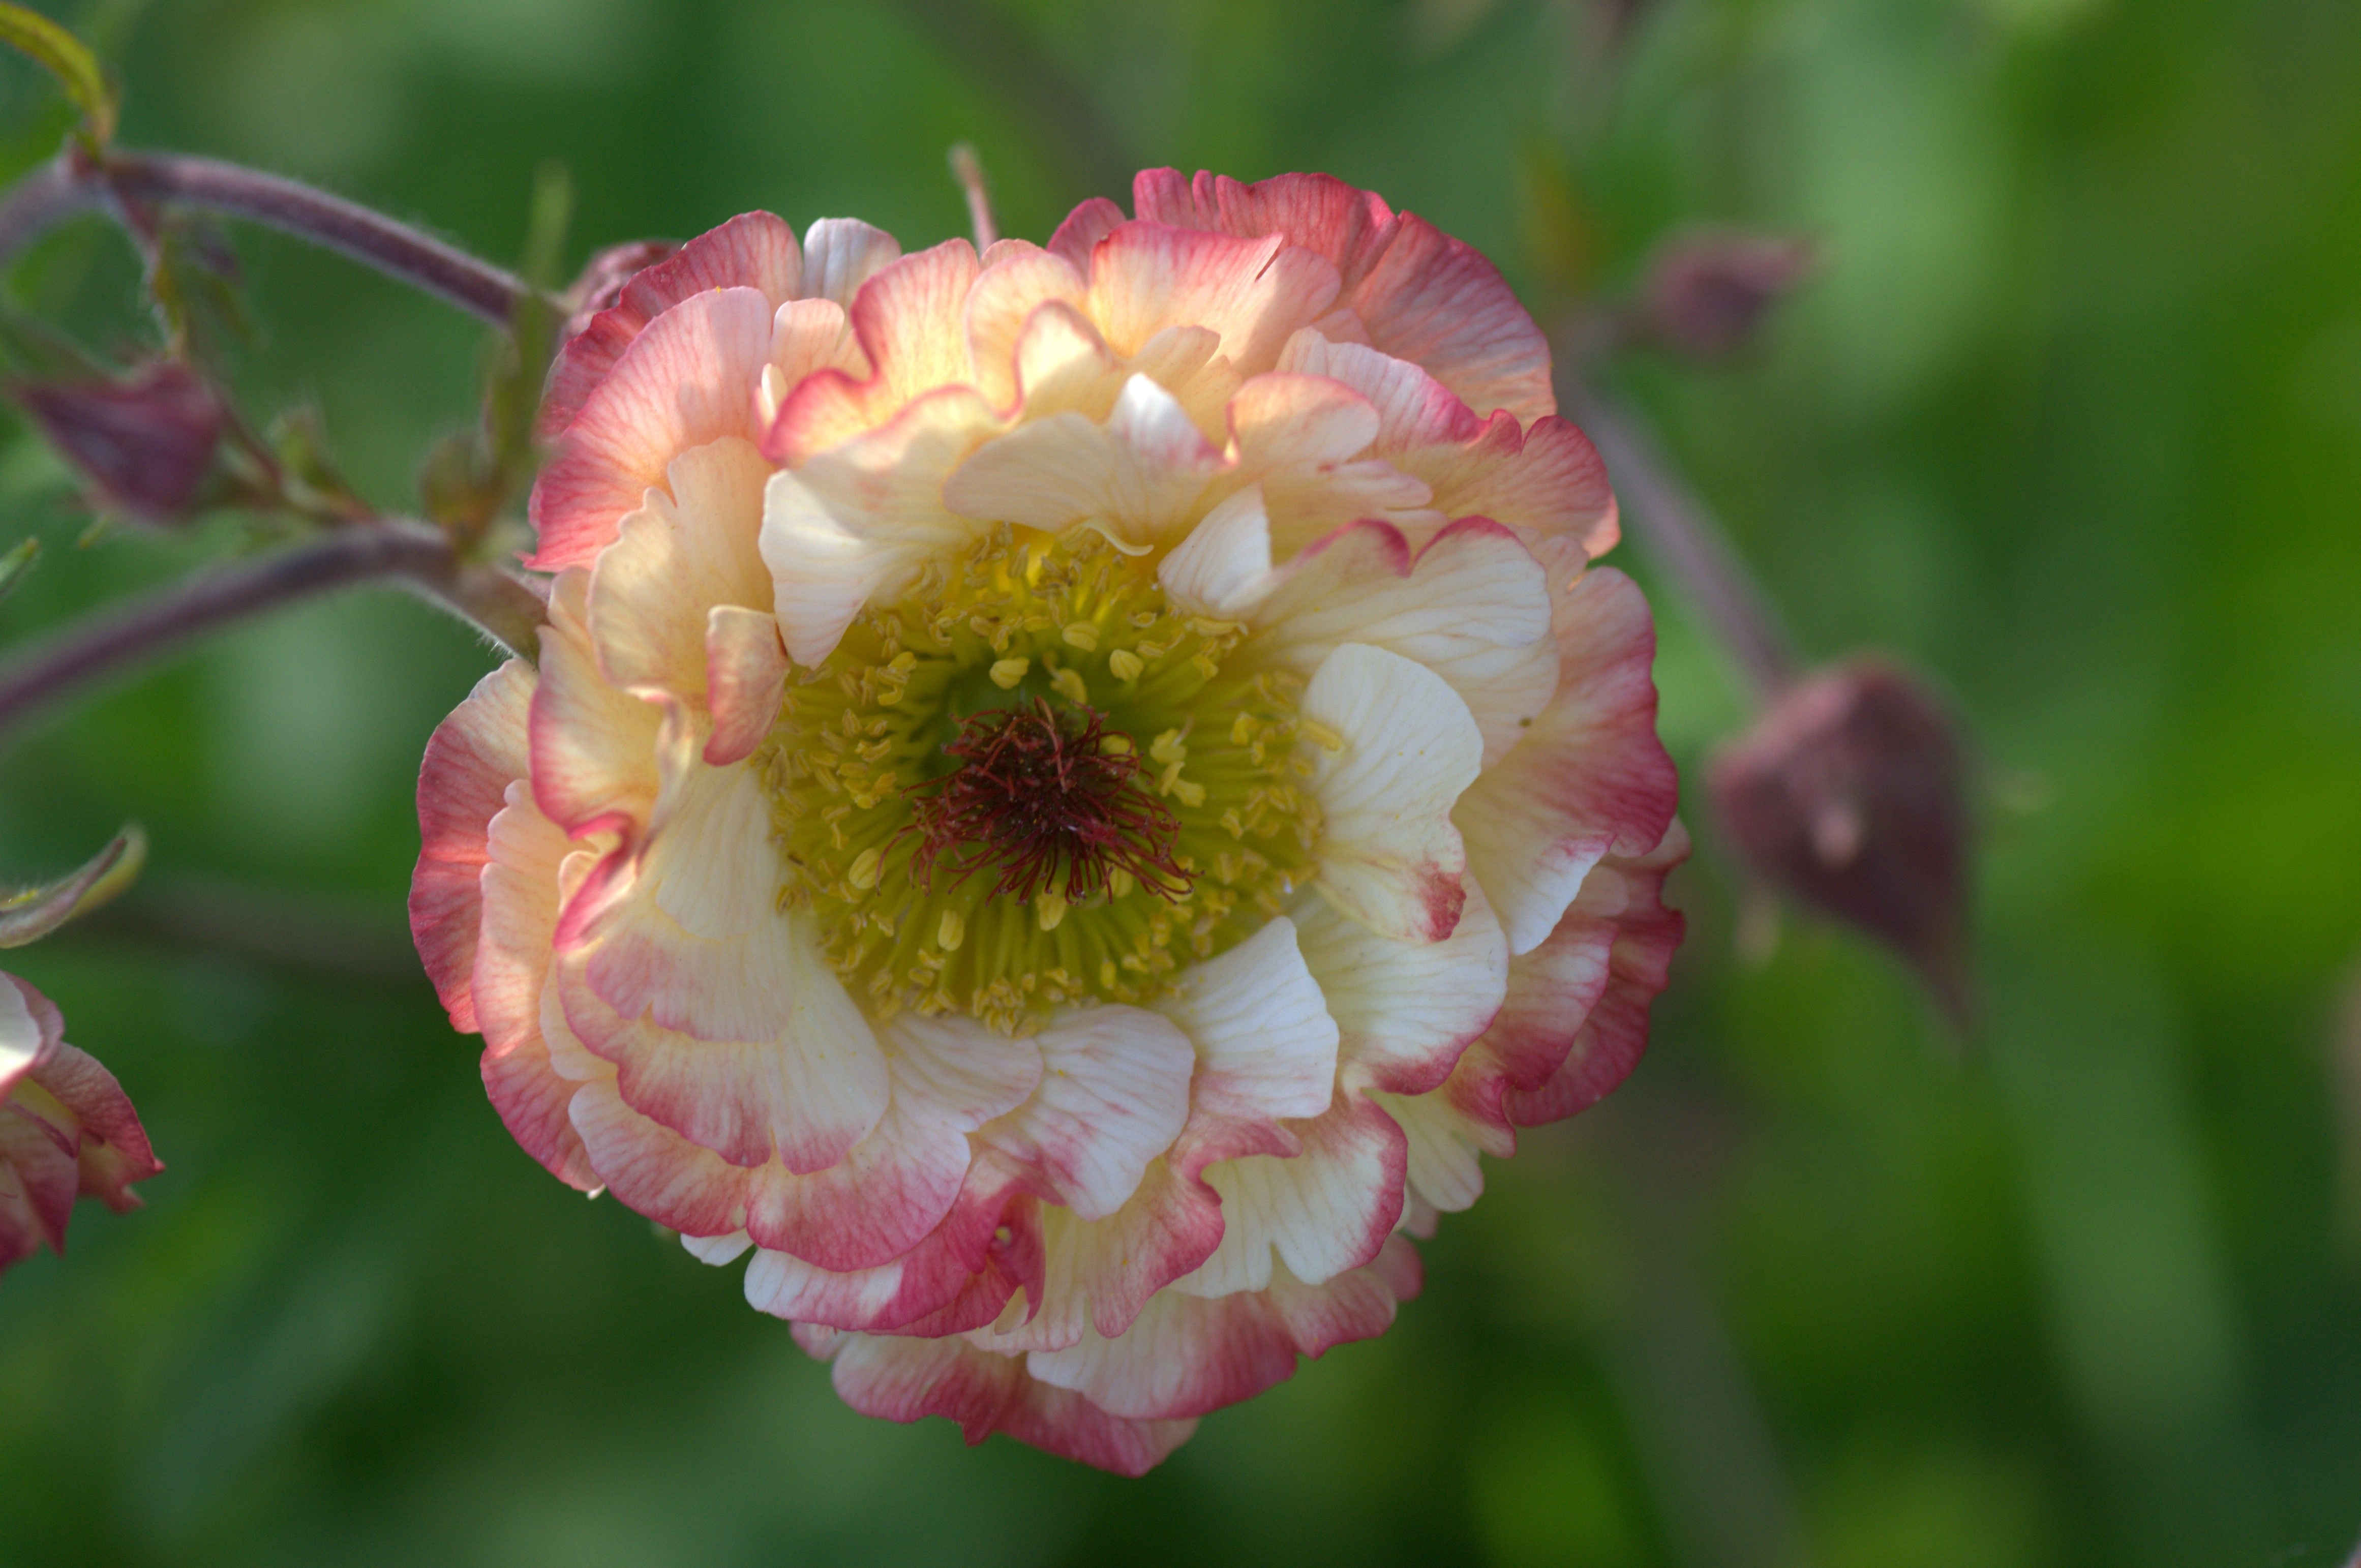
blossom, plant, flower, petal, spring, botany, garden, flora, wildflower, geranium, peony, macro photography, flowering plant, land plant